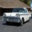
Label: automobile